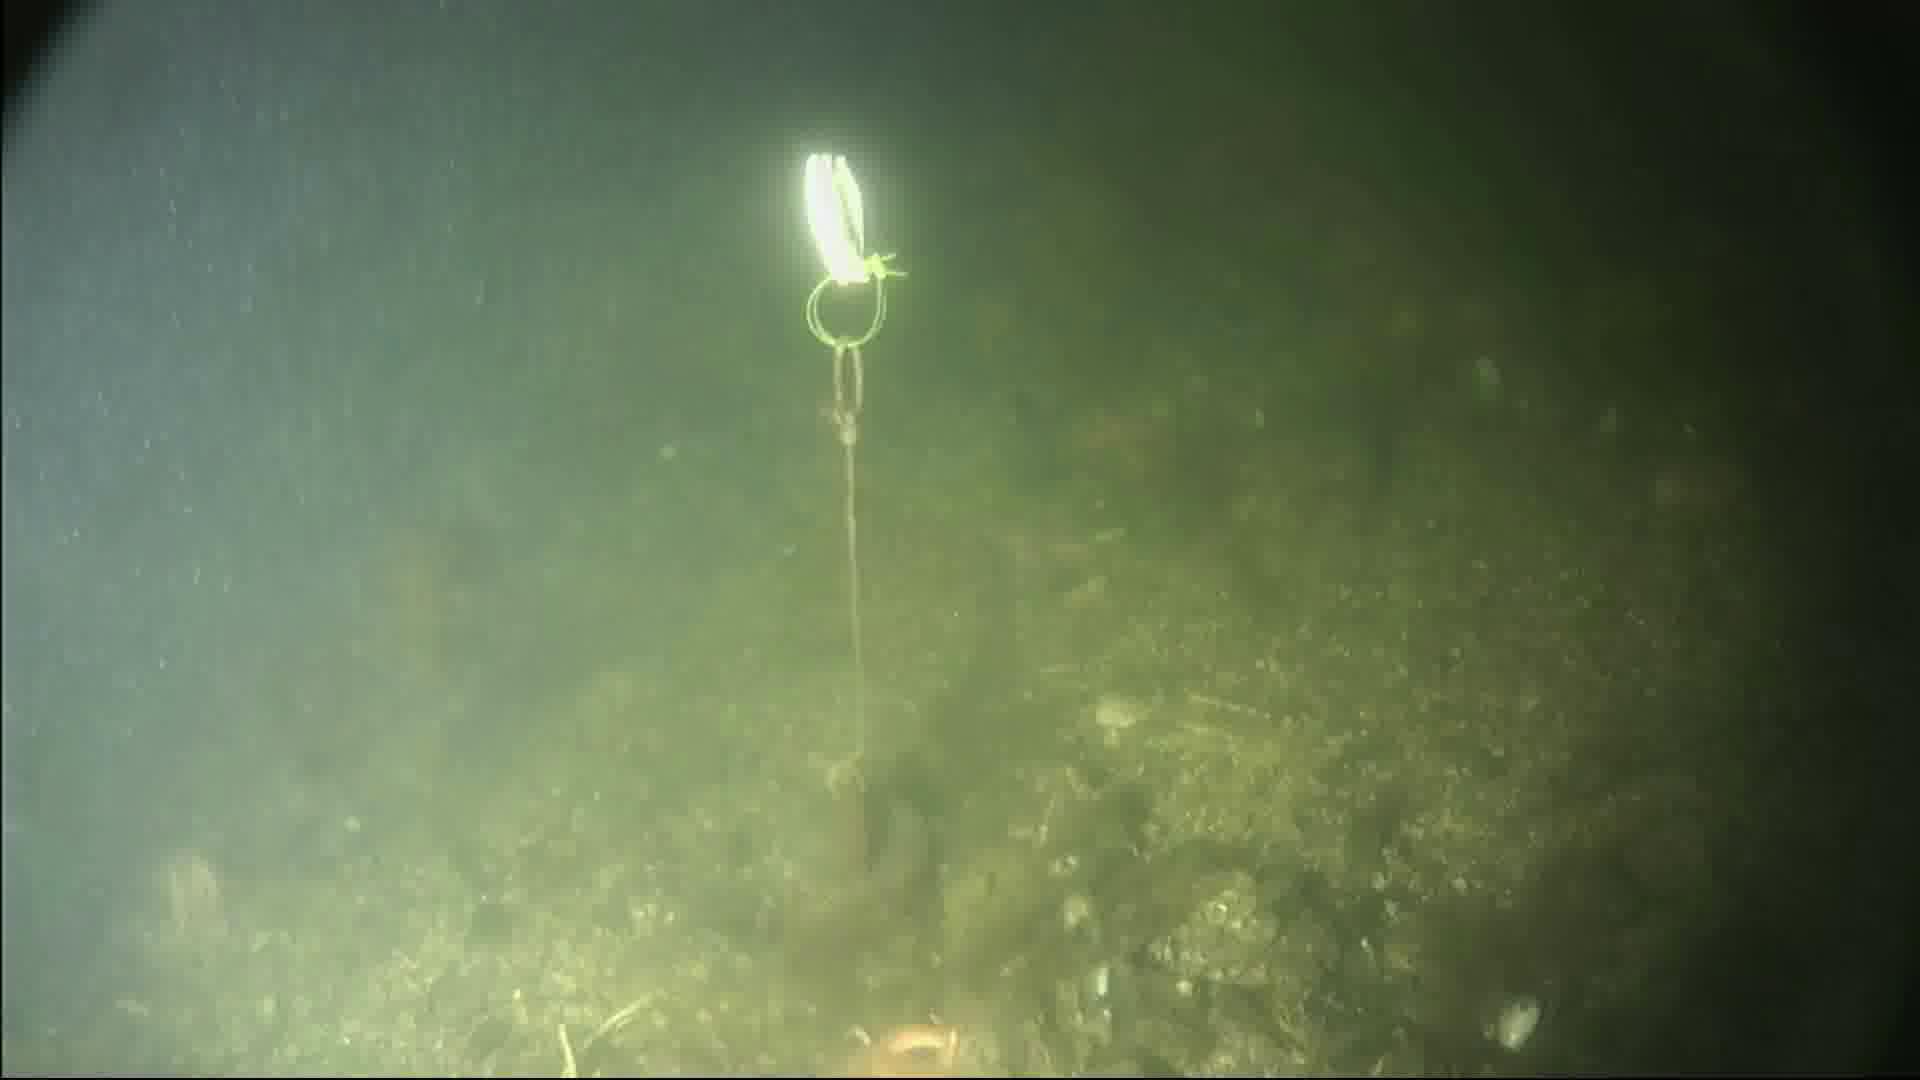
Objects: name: starfish